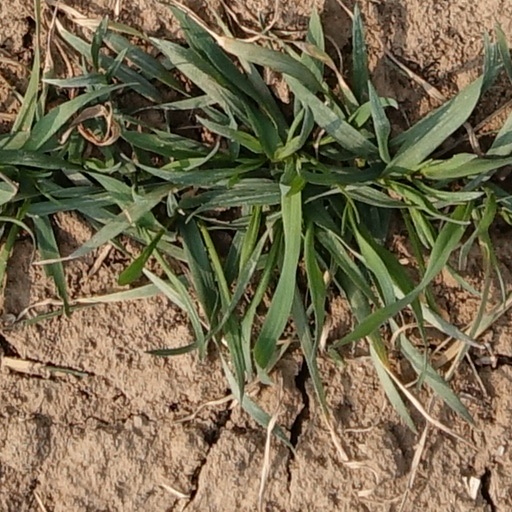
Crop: wheat